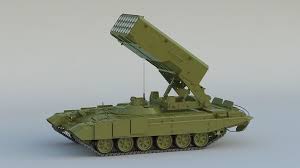
Label: Self Propelled Artillery